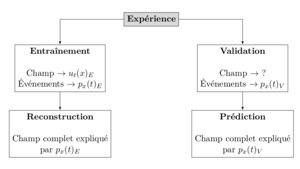
Synthèse des objectifs de l'estimation stochastique. Le but est de calculer le champ de validation à partir des événements de validation, en prenant appui sur ce nous apprend les données d’entraînement
L'estimation stochastique est une méthode qui permet de reconstruire le champ complet d'un écoulement: à partir de données résolues spatialement et de données résolues en temps, on estime le champ de vitesse à tout instant et en tout point. Pour cela, on utilise une régression multi linéaire, pouvant utiliser l'apprentissage automatique.